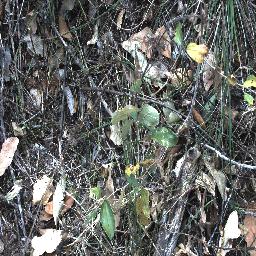
Label: chinee_apple